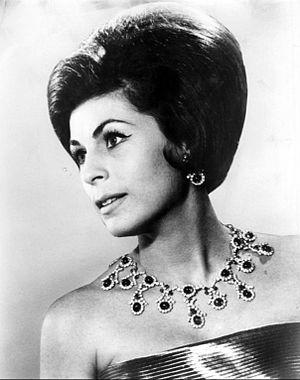
19 janvier : Leben des Orest, opéra d'Ernst Křenek, créé à Leipzig.
Roberta Peters, née le 4 mai 1930 à New York et morte le 18 janvier 2017 à New York, est une soprano colorature américaine, vedette au Metropolitan Opera de New York pendant de nombreuses années.